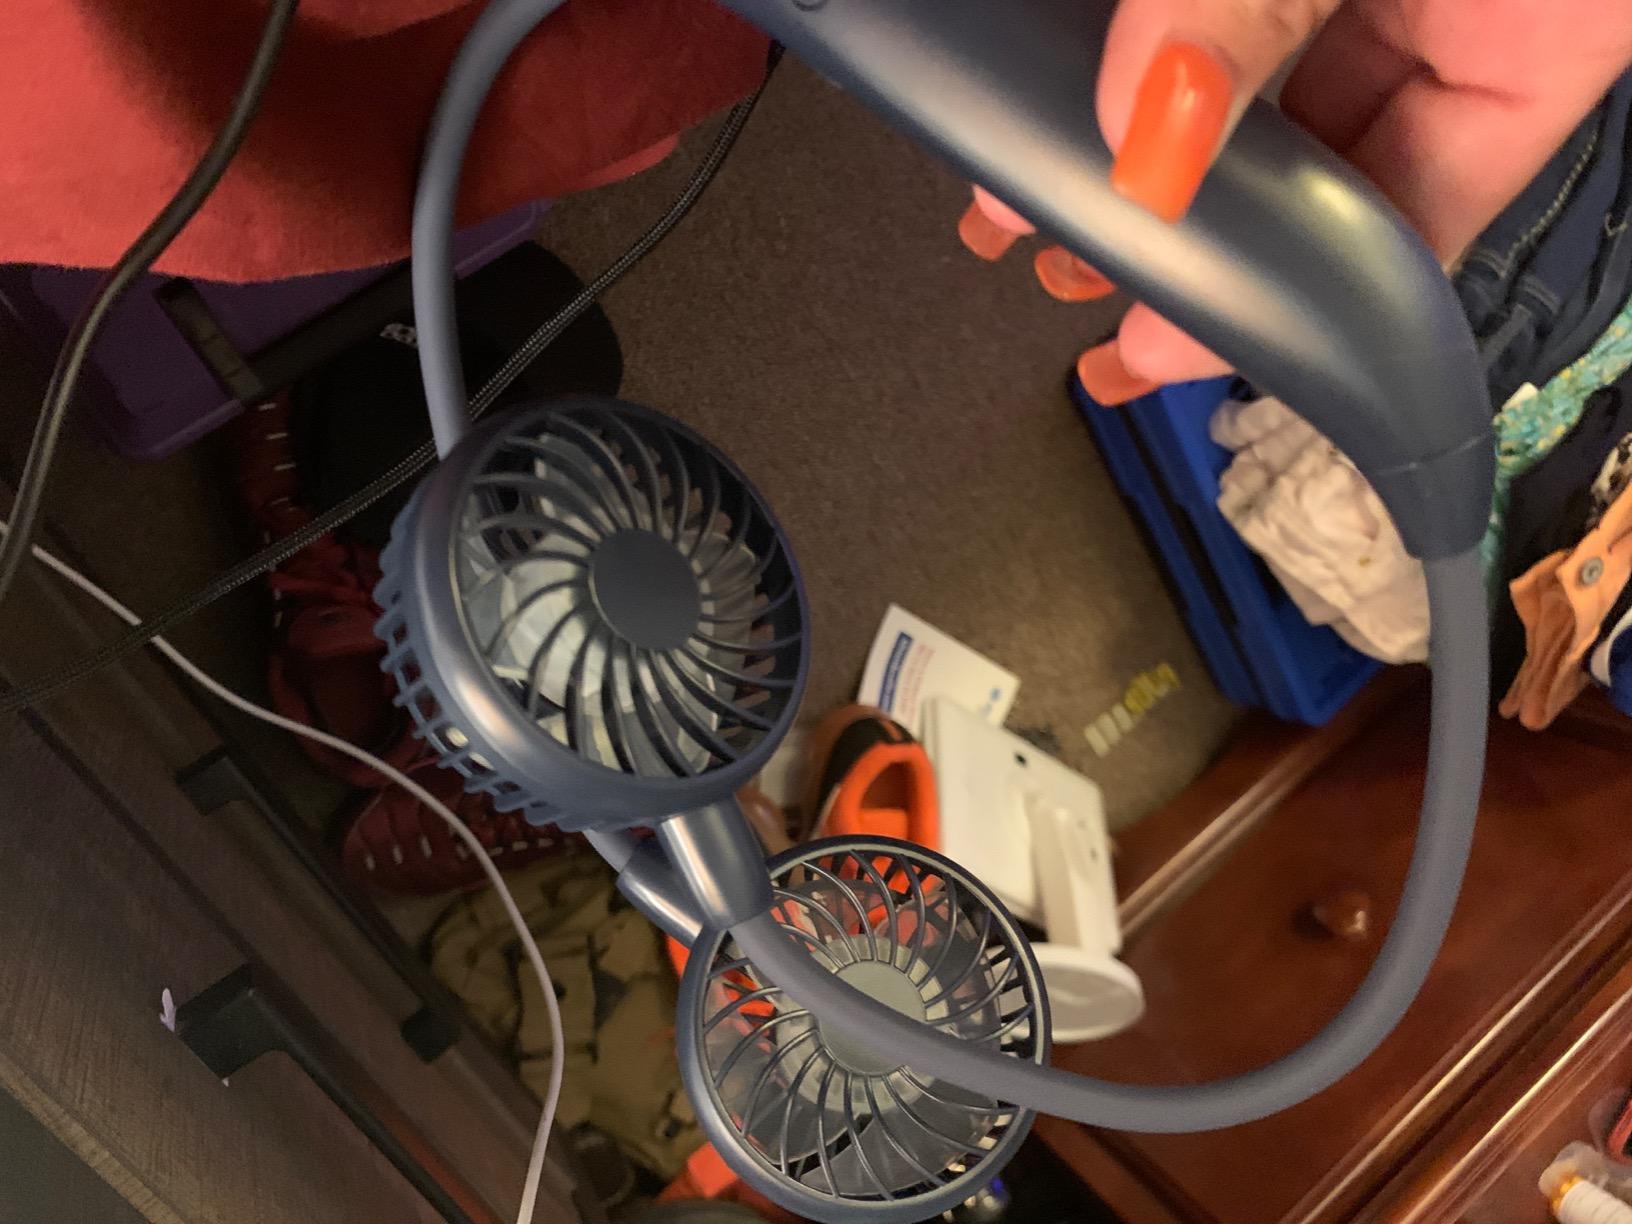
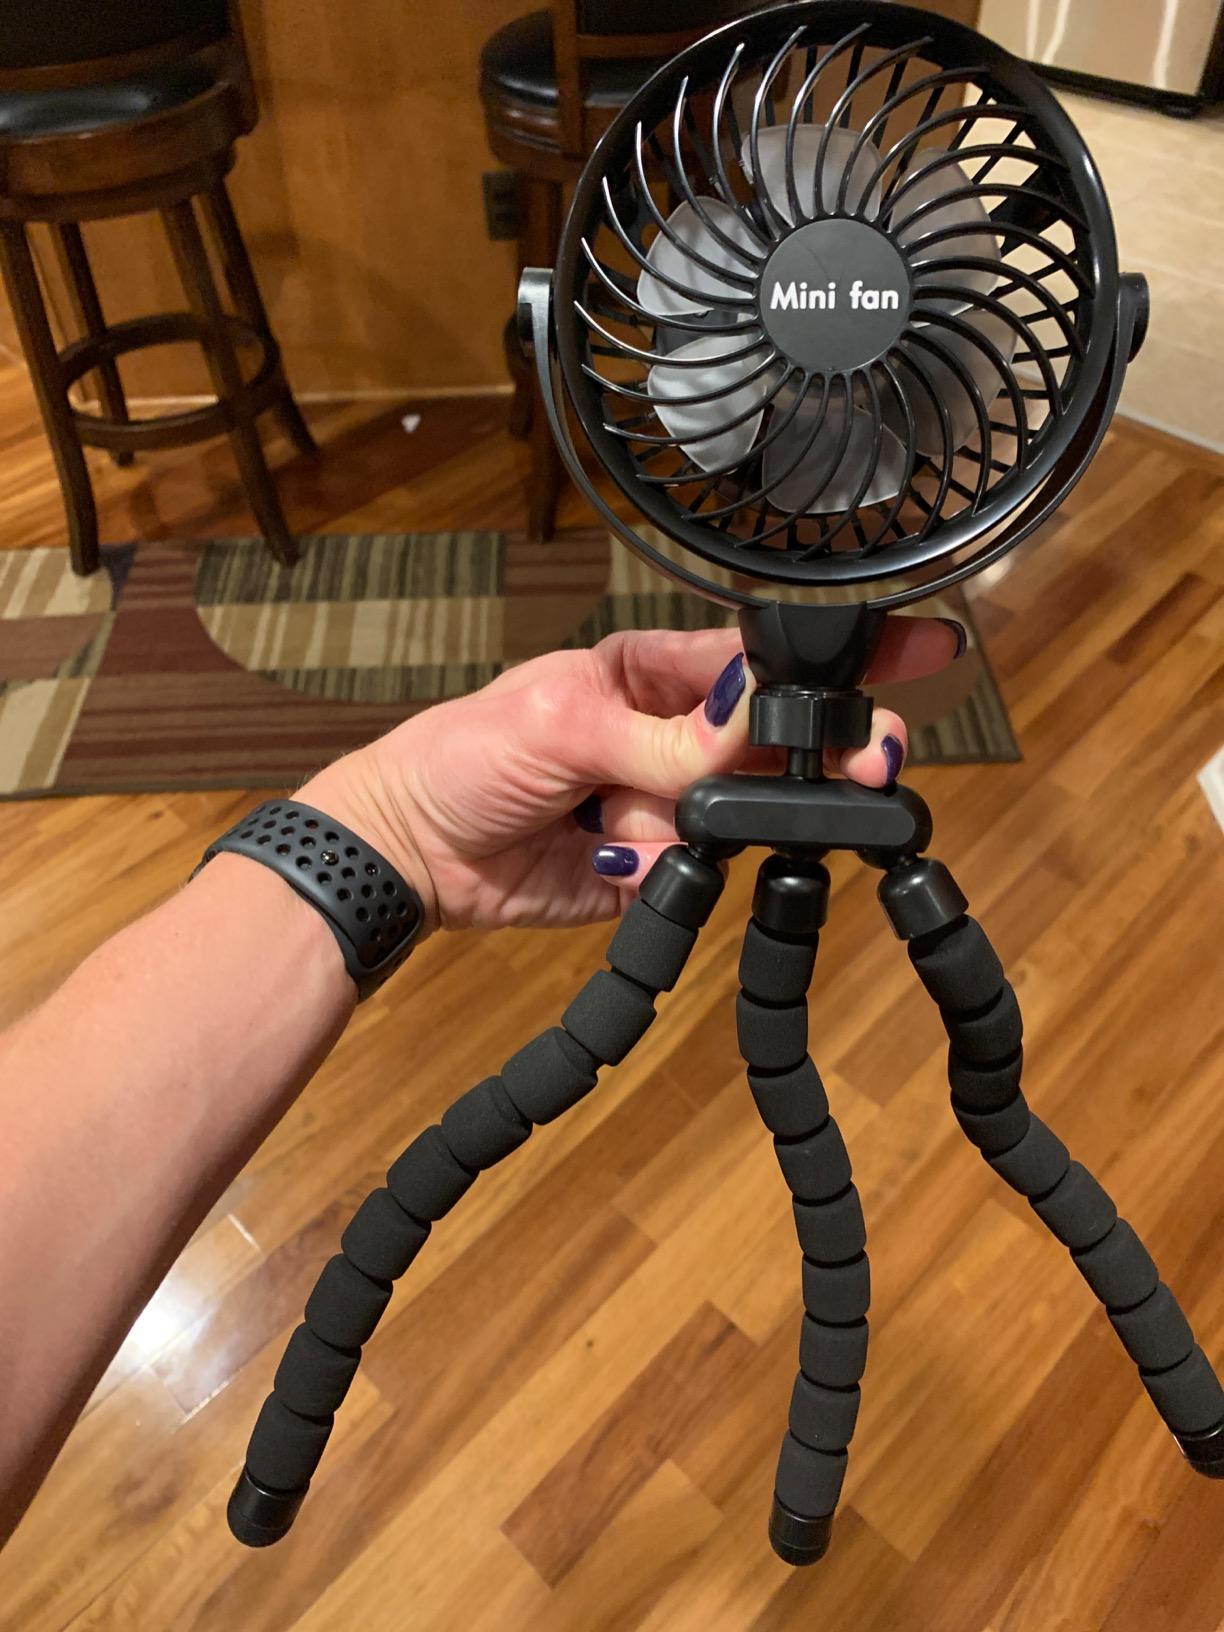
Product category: fan
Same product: no